Answer in natural language. Considering the relative positions, where is framed mountain landscape photo with respect to Doorway (highlighted by a red box)? Choose between the following options: above or below
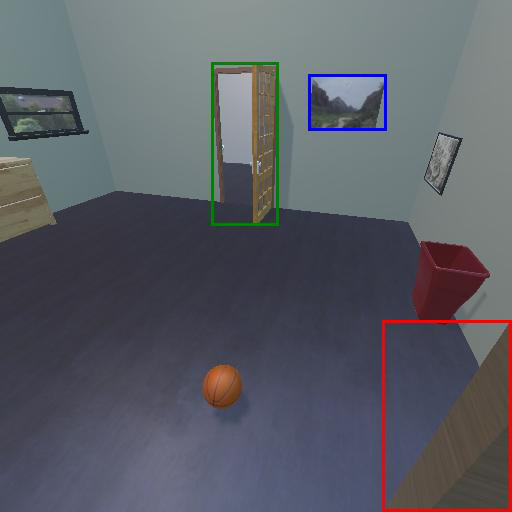
<answer>above</answer>